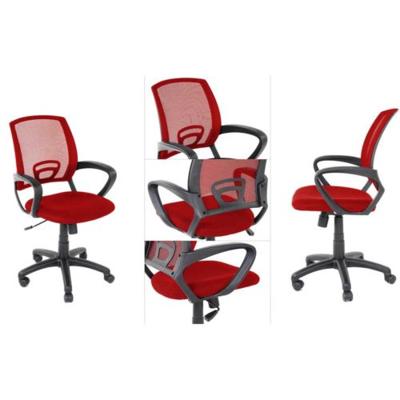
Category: chair